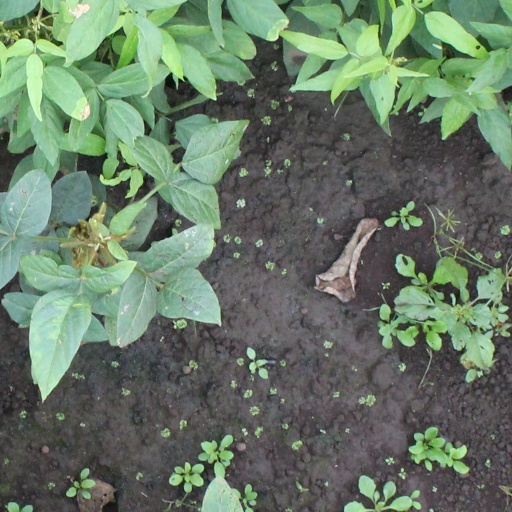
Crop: soybean